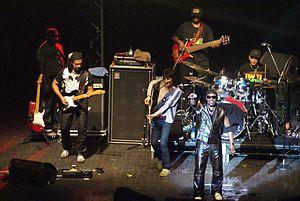
Toots and the Maytals, initialement appelé The Maytals, est un groupe vocal de ska, rocksteady et de reggae, parmi les plus connus. The Maytals se sont formés au début des années 1960 et ont été une figure importante dans la popularisation de la musique reggae. Leur son est une combinaison unique et originale de musique gospel, ska, soul, reggae et de rock.